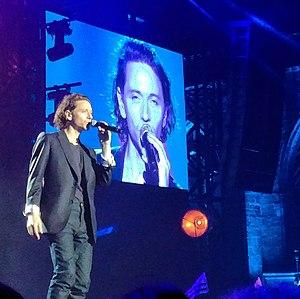
Raphael lors du tournage de l'émission Les Copains d'abord en Bretagne, place Saint-Corentin à Quimper.
Raphaël Haroche, connu sous le nom d'artiste de Raphael, est un auteur-compositeur-interprète français, né le 7 novembre 1975 à Paris. Il est également écrivain, couronné par le Prix Goncourt de la nouvelle en 2017.